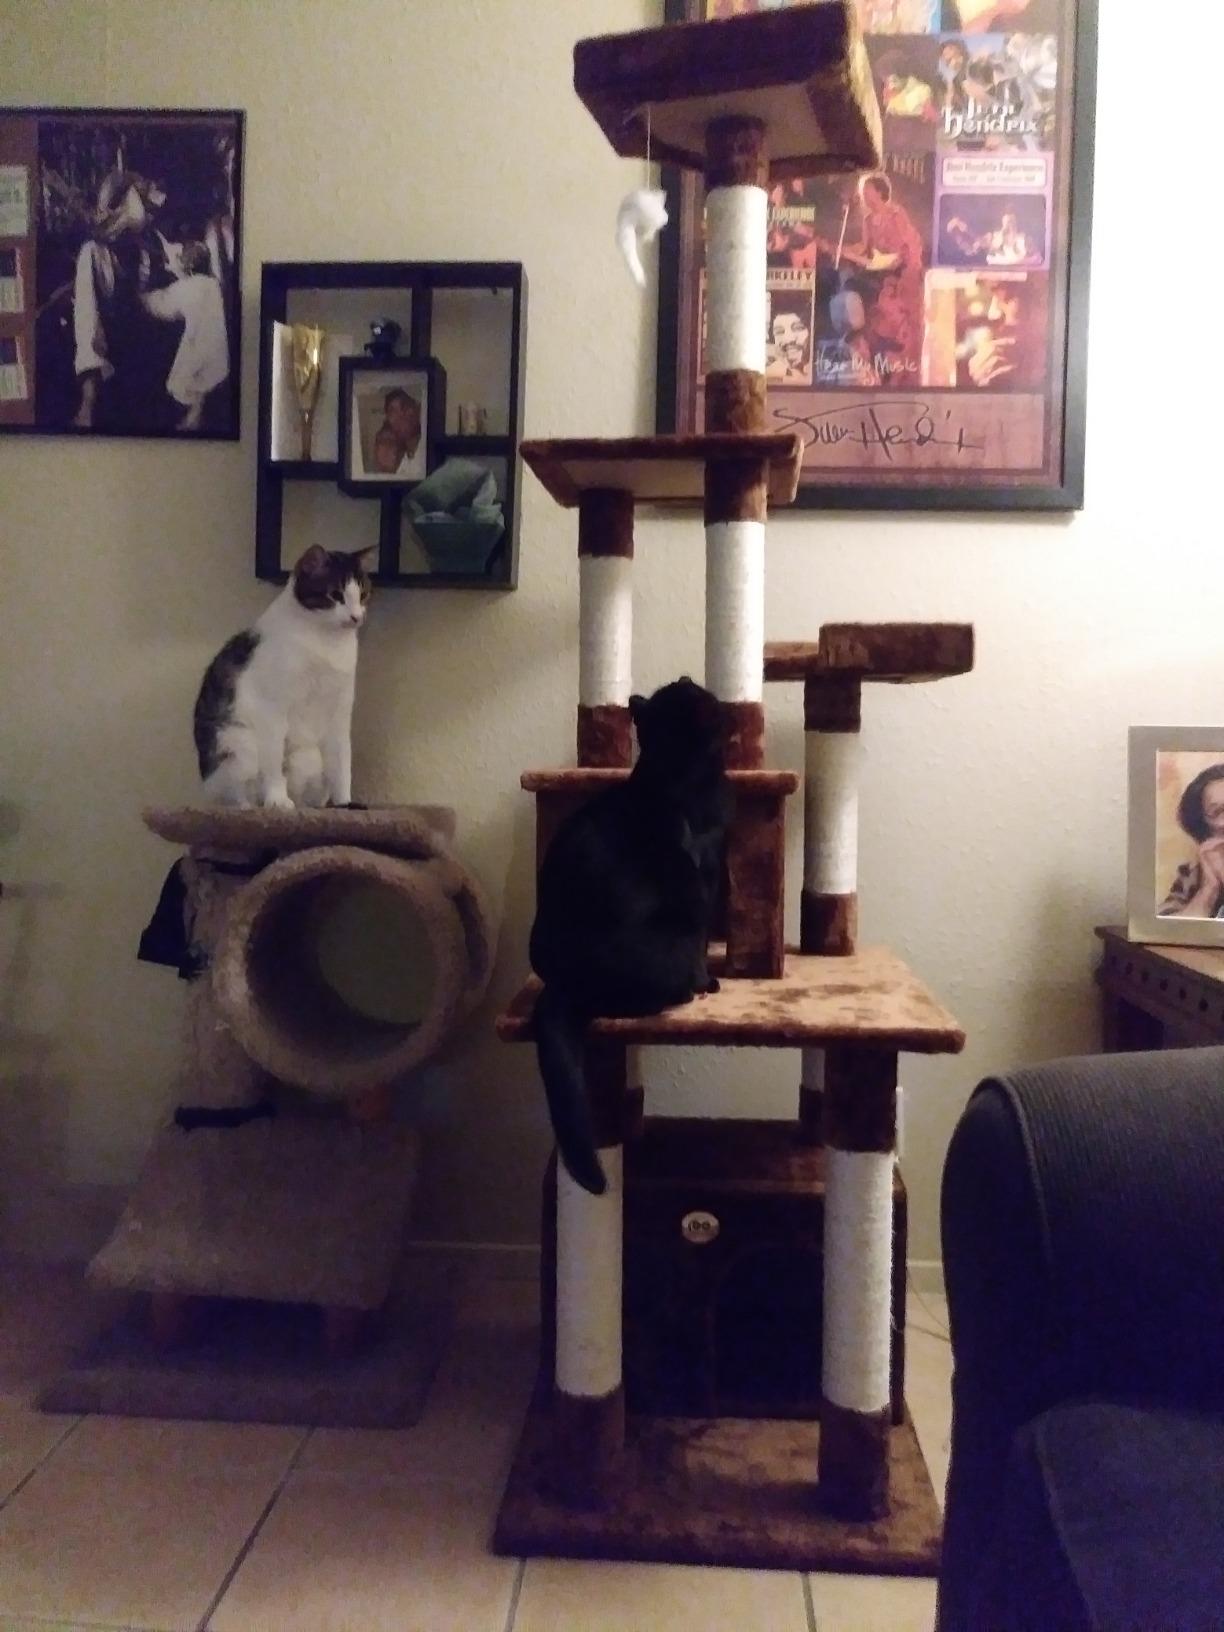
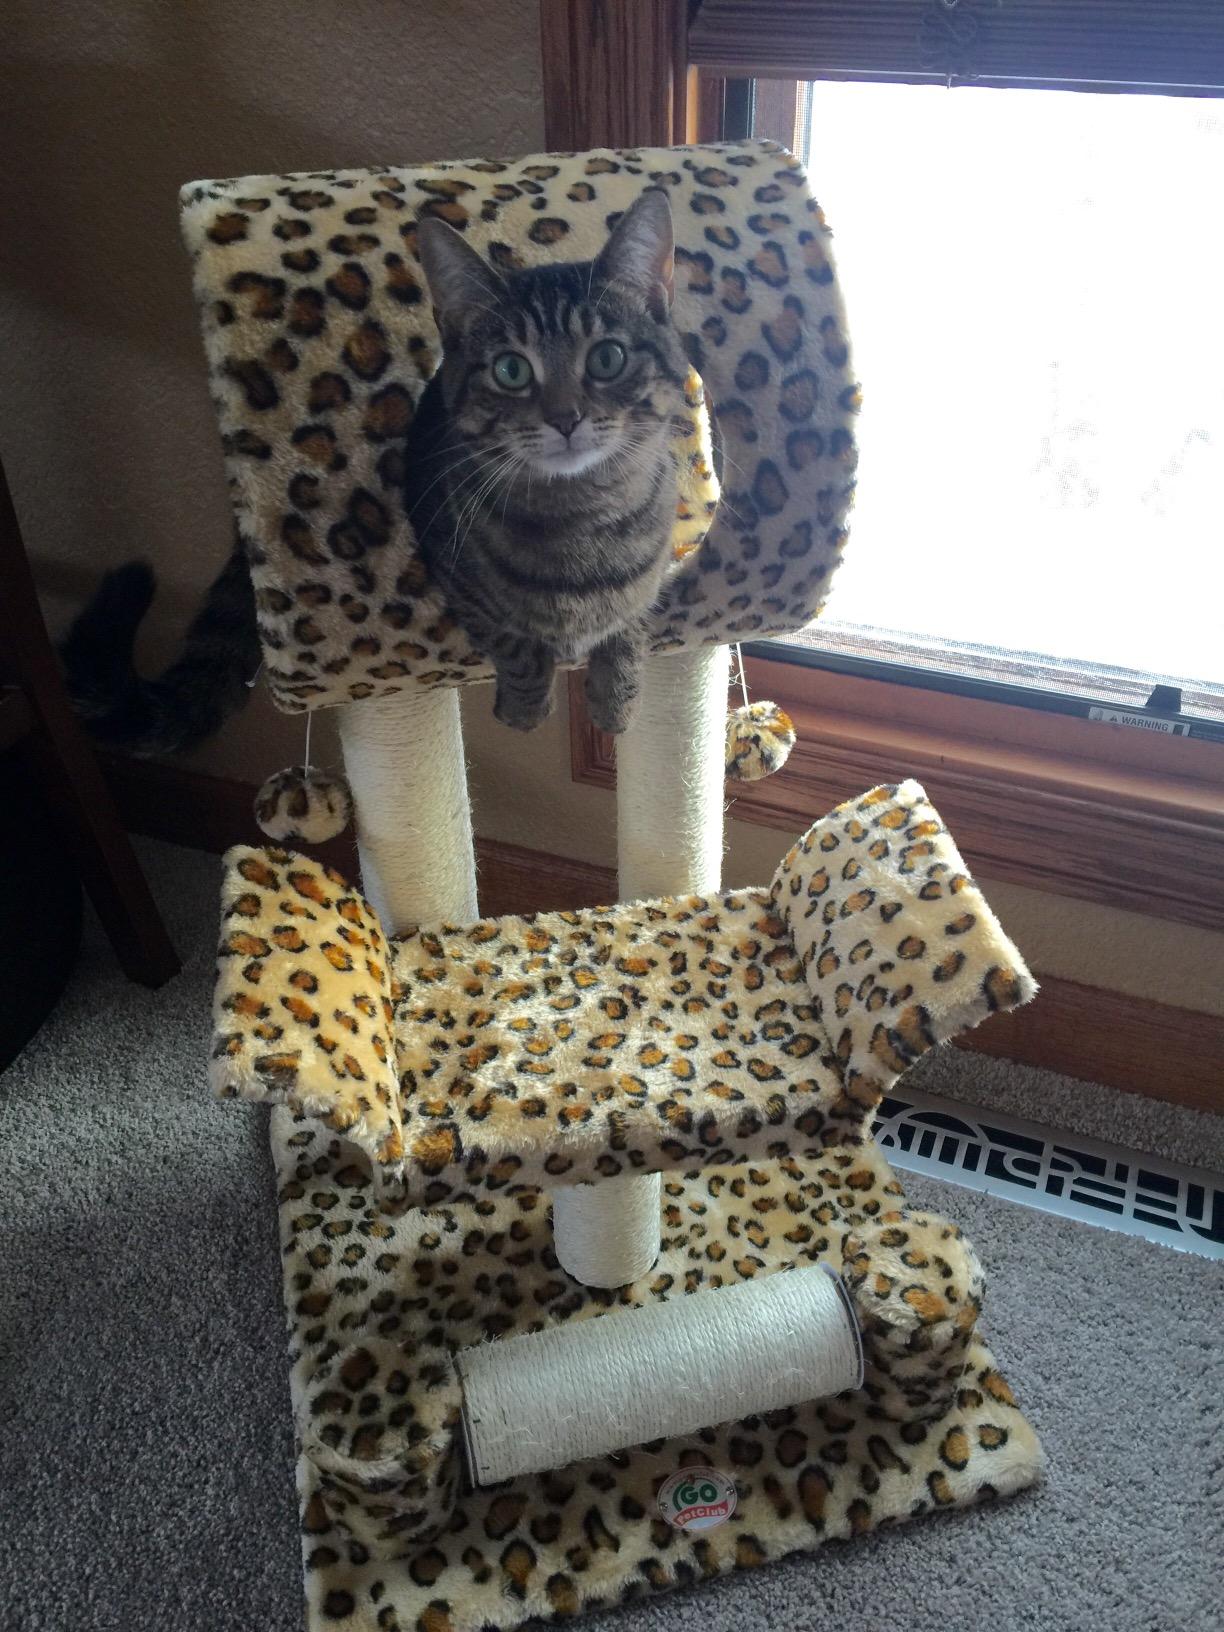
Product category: items_cat tree
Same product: no